Native American genocide in the United States

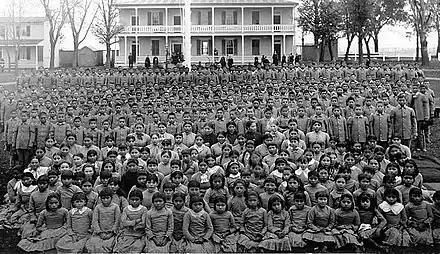
Pupils at the Carlisle Indian Industrial School, Pennsylvania (c. 1900).

The U.S. colonization of California started in earnest in 1846, with the Mexican–American War. With the 1848 Treaty of Guadalupe Hidalgo, it gave the United States authority over 525,000 square miles of new territory. Following the Gold Rush, there were a number of killings and state-subsidized massacres by settlers against Native Americans in the territory, causing several ethnic groups to be nearly wiped out. In one such series of conflicts, the so-called Mendocino War and the subsequent Round Valley War, the entirety of the Yuki people was brought to the brink of extinction. From a previous population of some 6,800 people, fewer than 300 members of the Yuki tribe were left.